Edward L. Ryerson Conservation Area

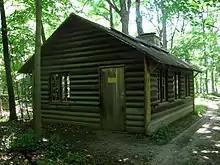
Hermon Dunlap Smith cabin

On February 29, 1996, of the forest preserve was recognized by the National Park Service as the Edward L. Ryerson Area Historic District, a listing on the National Register of Historic Places. These lands only include the land owned by Ryerson by 1945 and exclude land purchased from the Hess family. There are ten buildings, one site, one structure, and three objects on the property contributing to its historic fabric. These buildings include most of the farmstead and the country house. The Borland and Millard cabins, used for education programs for decades, were sold and removed in 2022 to be replaced by a newly constructed education center. All remaining cabins, including the Ryerson 1928 cabin which had fallen into disrepair, were demolished by 2022 due to the comparative cost of making them ADA compliant. The family who operated the educational farm retired by 2024 and the farmhouse was subsequently demolished due to noncompliance with ADA.